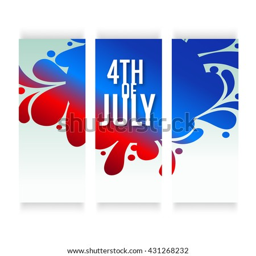
vector illustration of a banner for independence day .